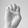
ASL letter: E